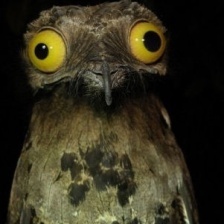
Species: GREAT POTOO
Scientific name: NYCTIBIUS GRANDIS